Jan van Aken (politician)

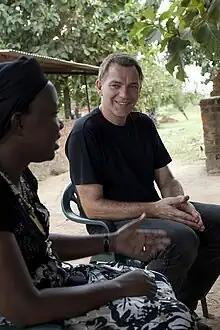
Jan van Aken speaking with Milcah Lalam, the leader of the Sudanese NGO "RECONCILE Peace Institute" in 2010

After completing his Abitur in 1982, van Aken studied biology at the University of Hamburg. After completing his Diploma in biology in 1989 he got a Ph.D. in 1993. He worked as a scientist at the University of Hamburg. From 1997 to 2009 he was the resident expert on genetic engineering for the environmental organization Greenpeace. Also during this time, from 2004 until 2006, he worked as a biological weapons inspector for the United Nations. His long-standing interest in biological warfare agents had already led him in 1999 to call for their banning as part of the Sunshine Project, which was followed by the establishment of a research institute with similar objectives in 2003. After his return to Hamburg as part of his work with the UN, he joined the Left Party and became, only three years later, the lead candidate of the party in Hamburg during the 2009 German federal election.